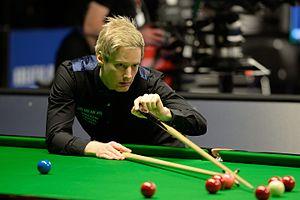
Neil Robertson est un joueur de snooker australien né le 11 février 1982 à Melbourne.